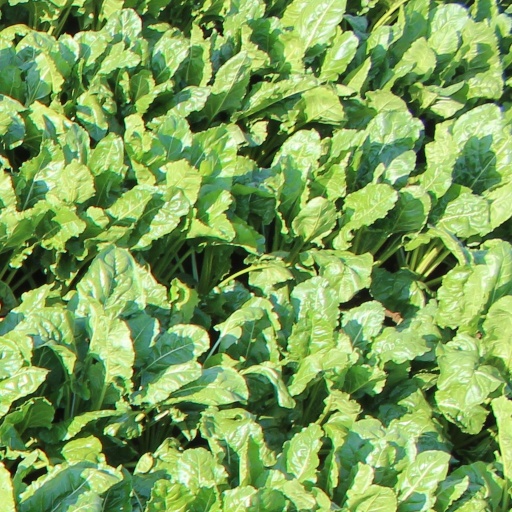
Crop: sugar beet